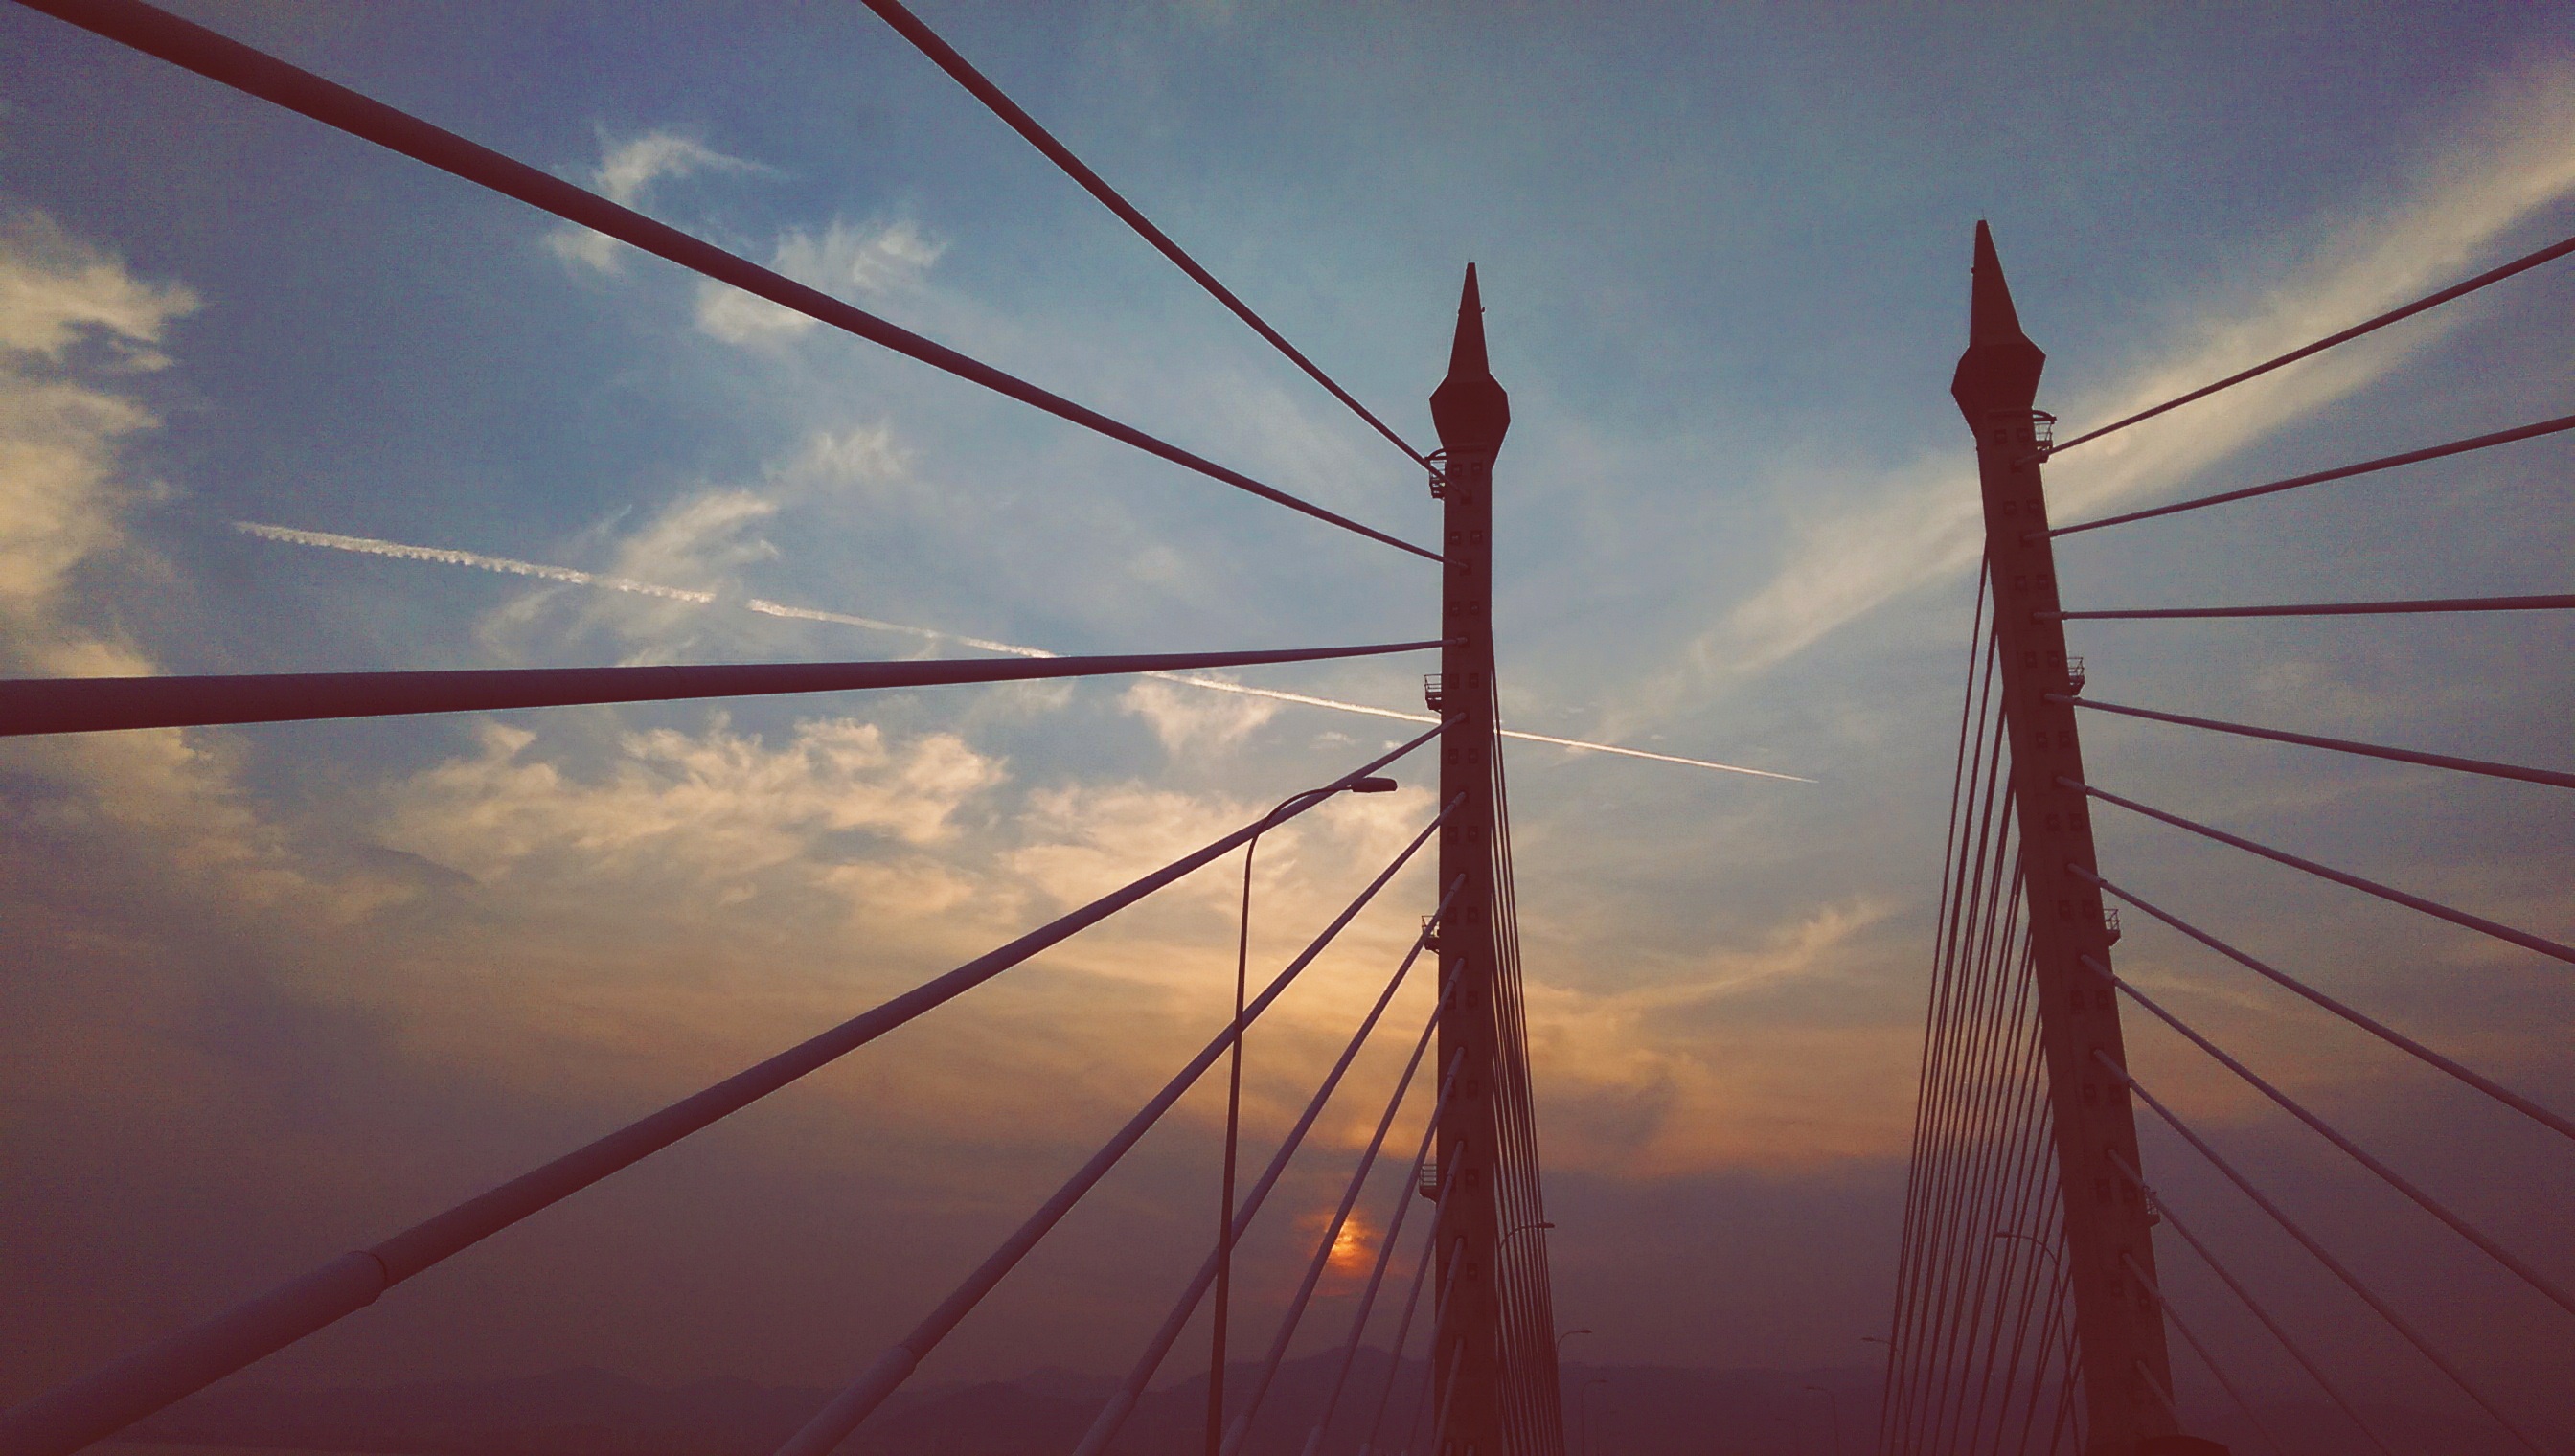
cloud, sky, sunrise, sunset, sunlight, morning, wind, evening, line, mast, electricity, energy, shape, overhead power line